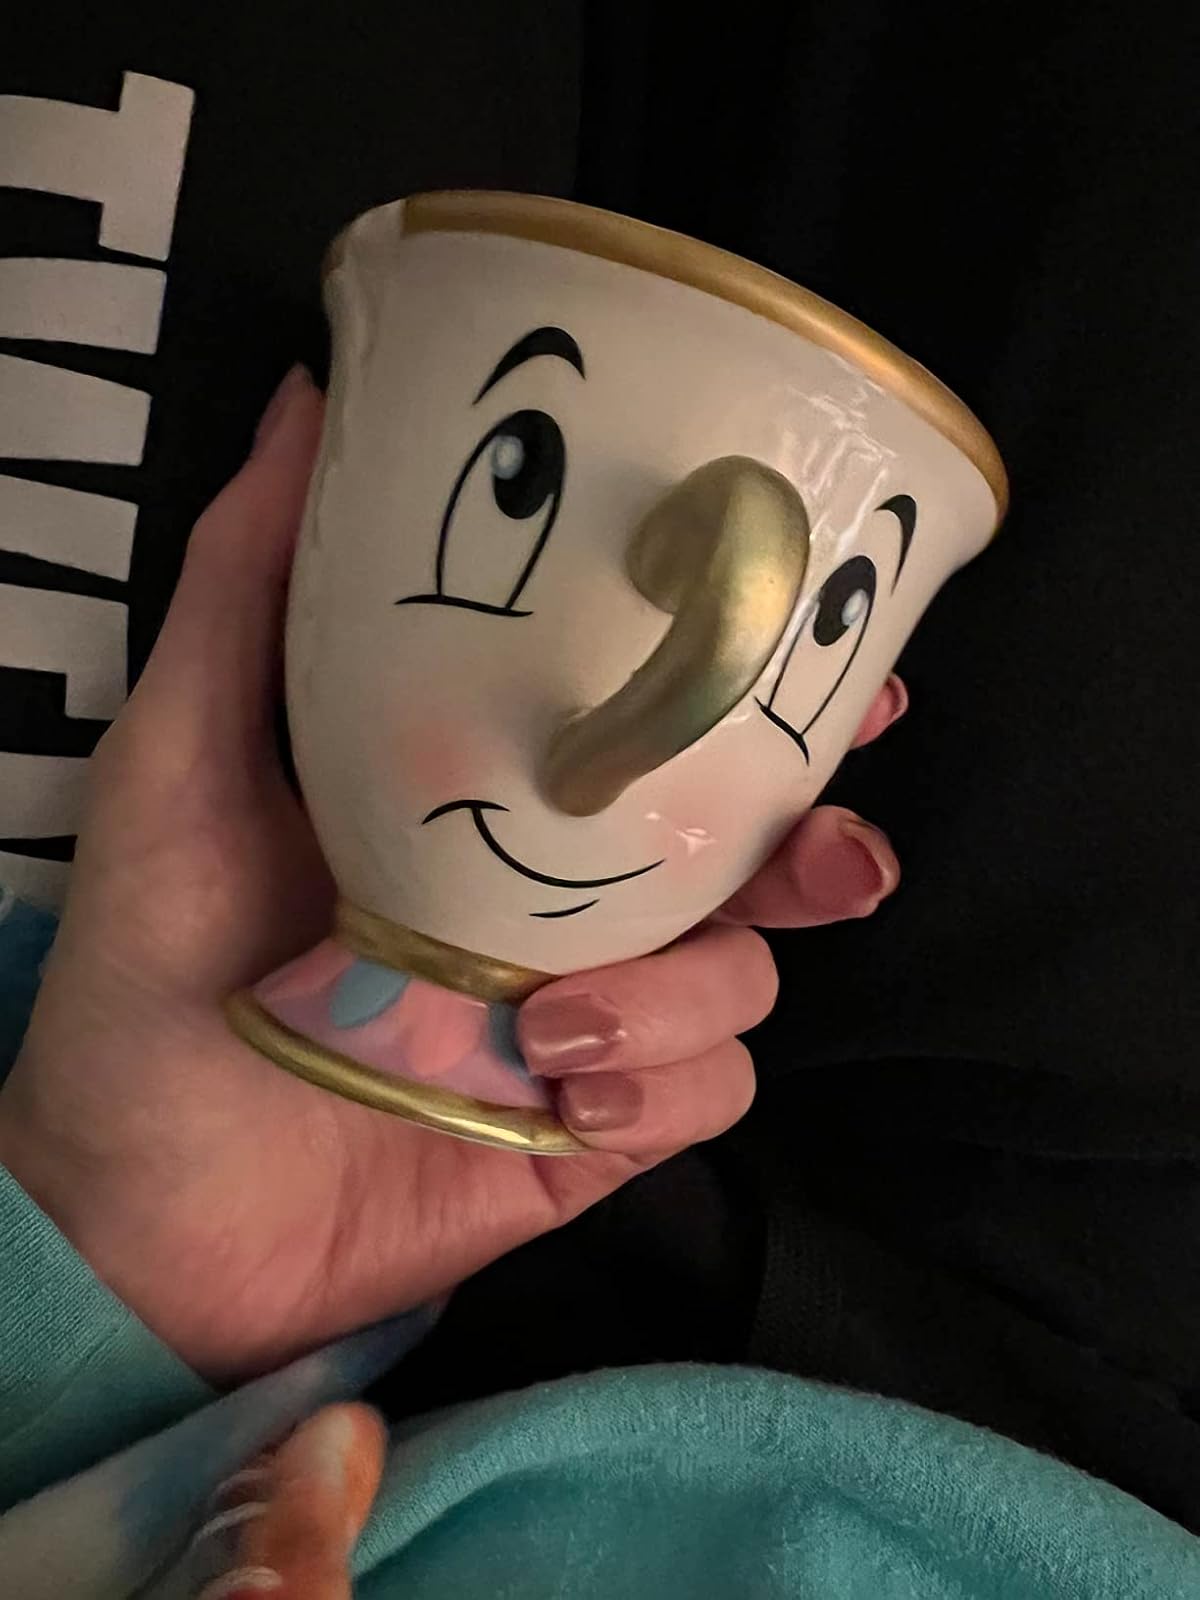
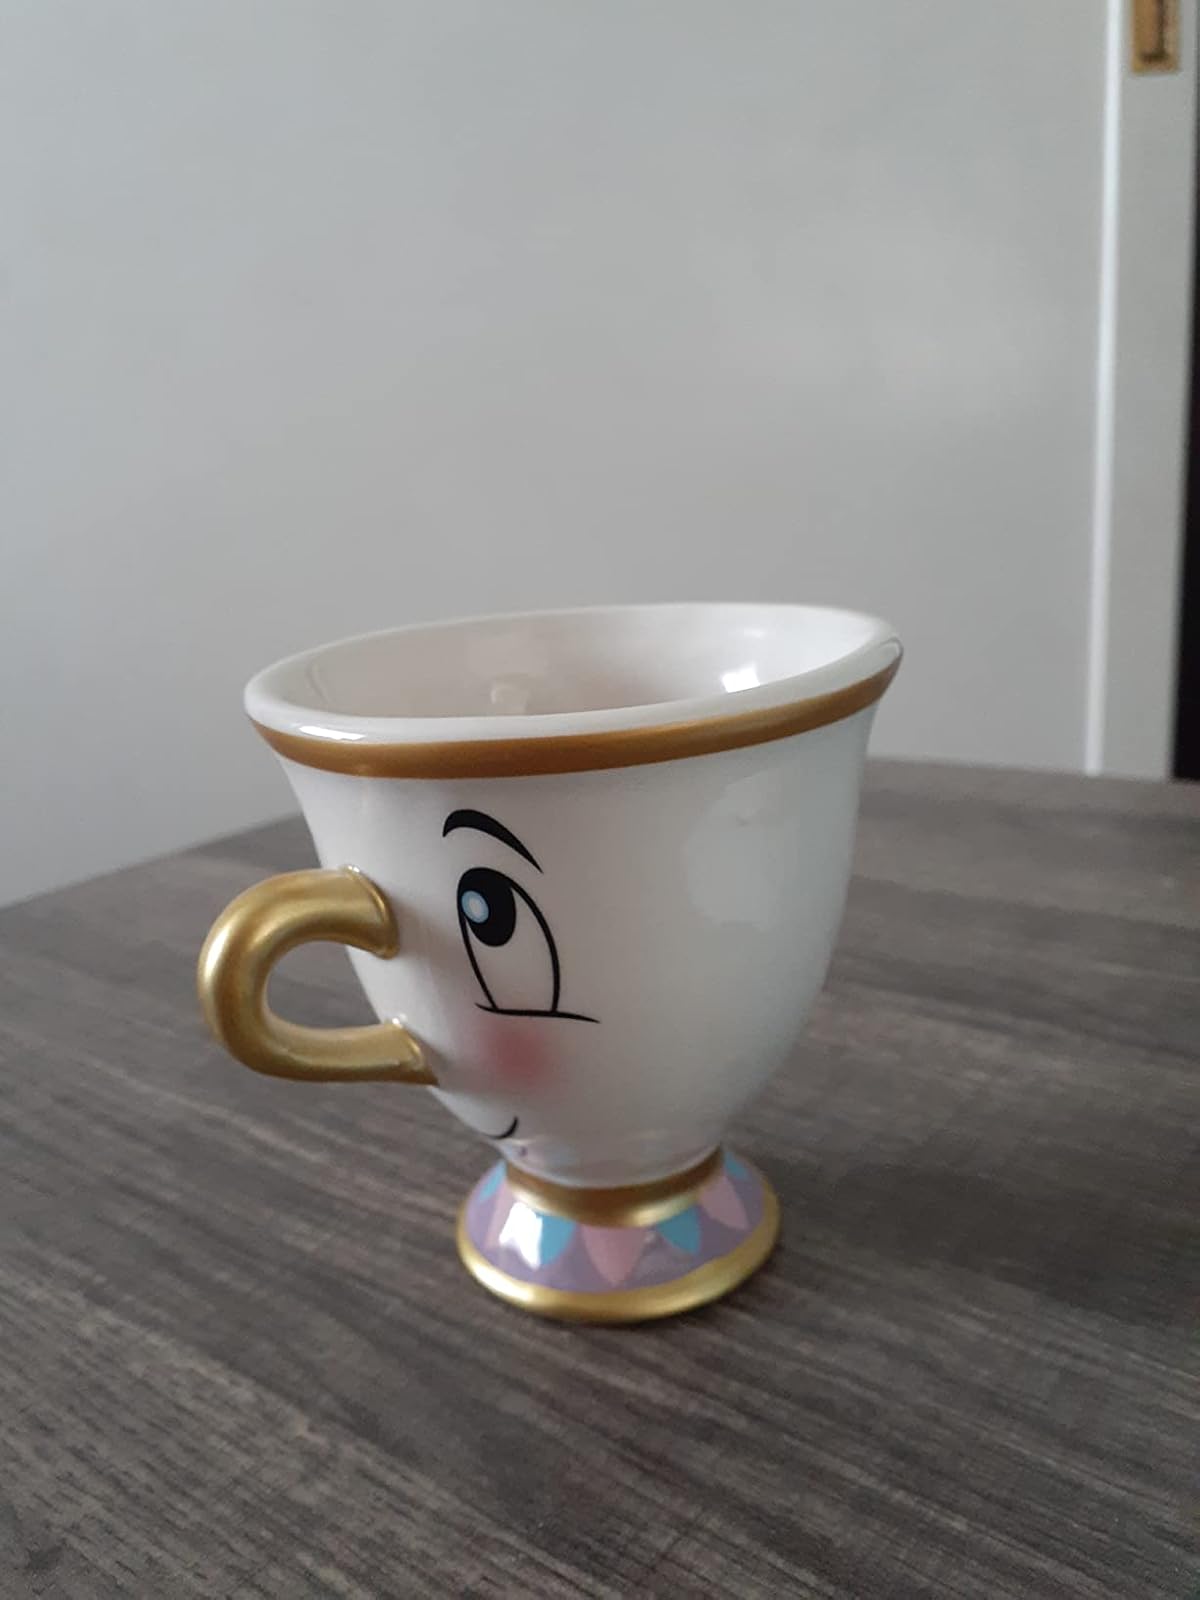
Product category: items_mug
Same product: yes